Silje Wergeland

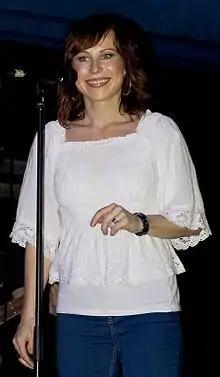
Silje Wergeland in Budapest, 2010

Silje Wergeland (born 9 November 1974) is a Norwegian singer, songwriter and pianist. She is best known as the current lead vocalist of the Dutch progressive/alternative rock band The Gathering (since 2009). She was also the frontwoman of Norwegian doom/gothic metal band Octavia Sperati.